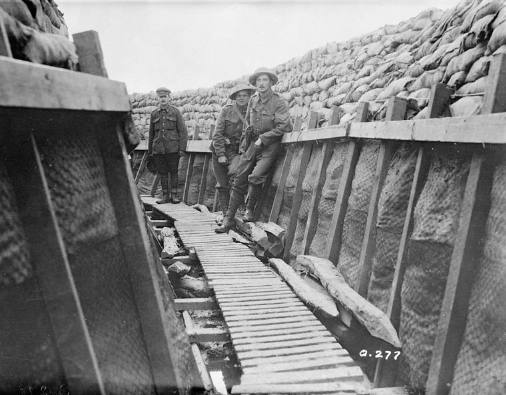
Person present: No